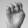
ASL letter: E